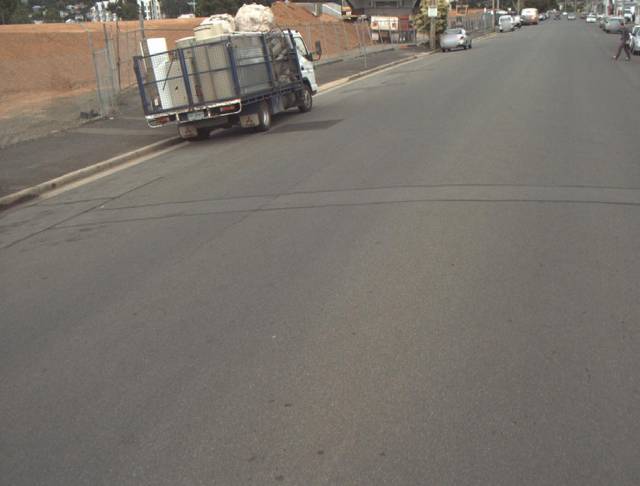
Region: Australia
Coordinates: -41.43, 147.137